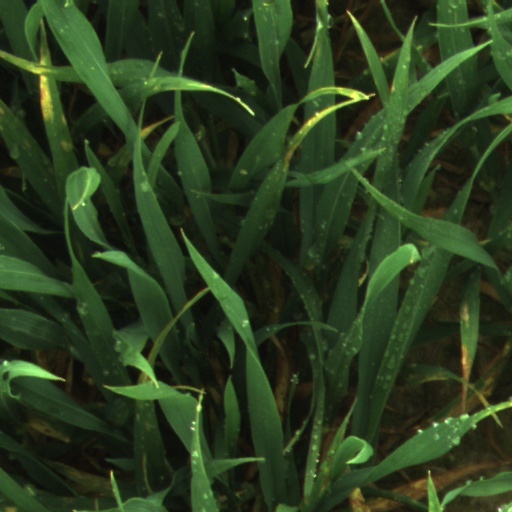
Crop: wheat